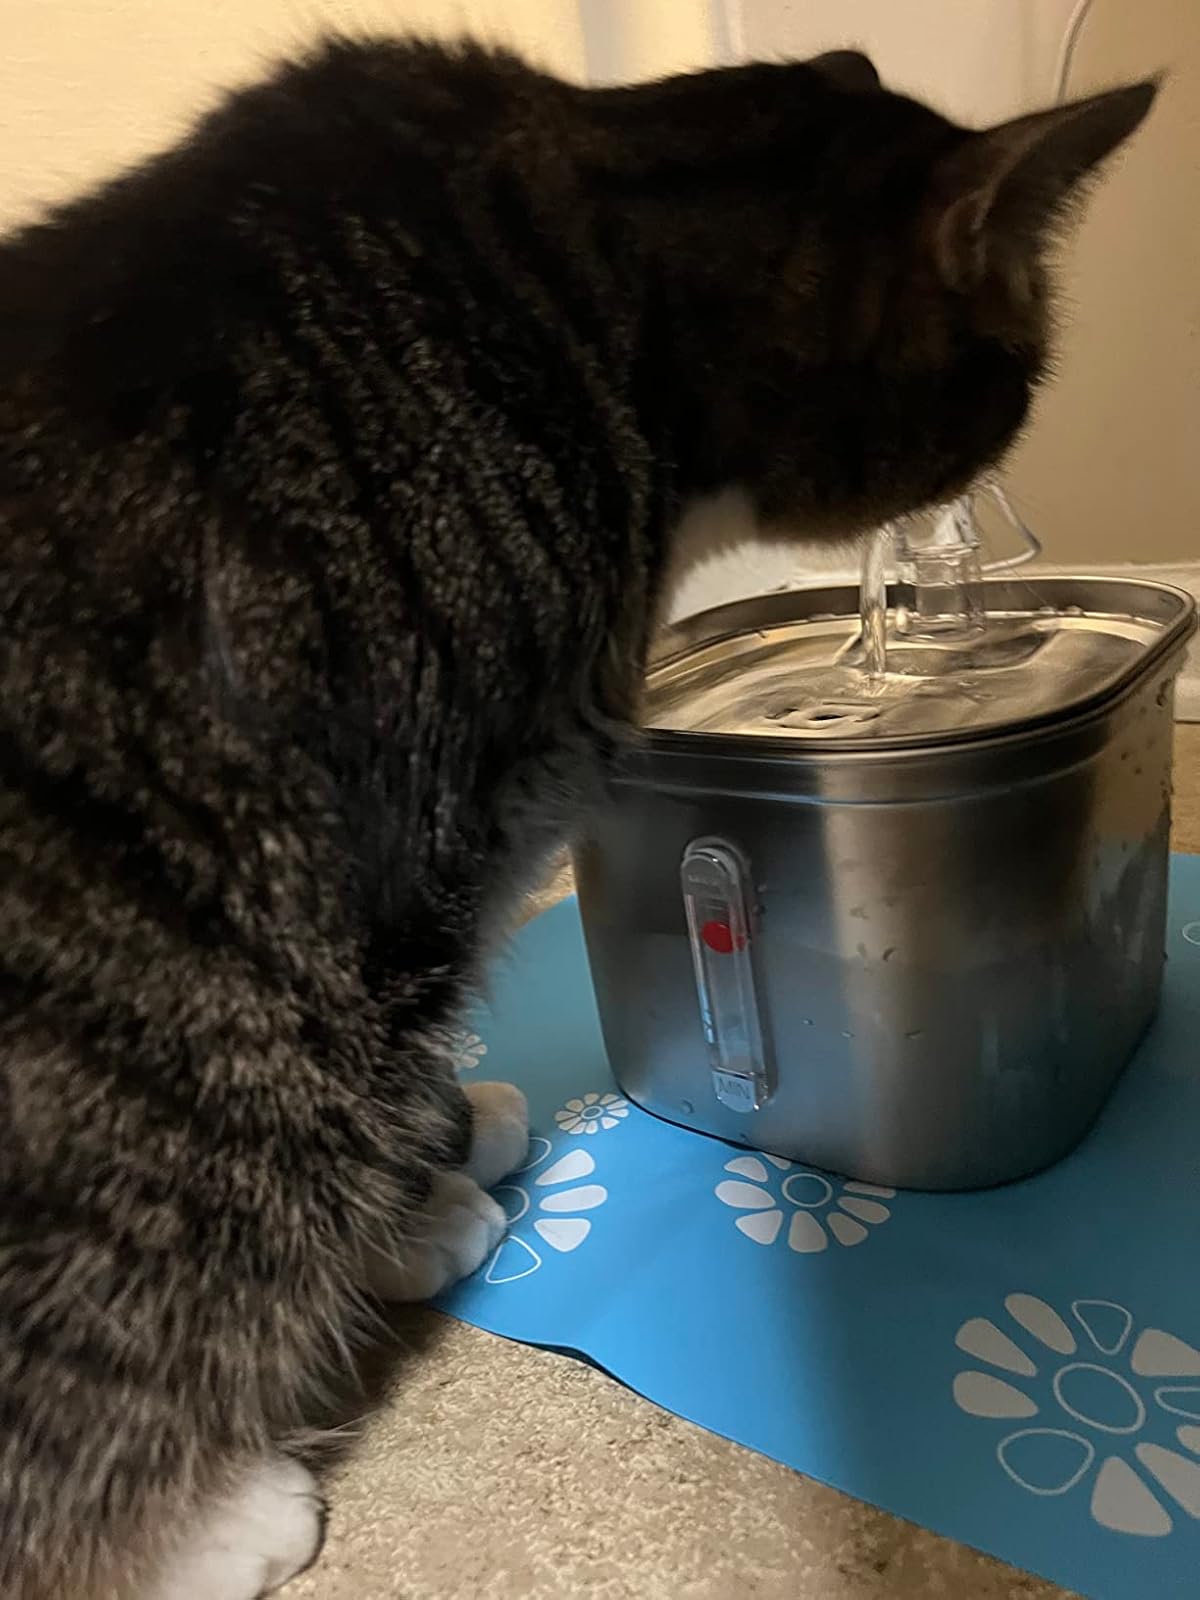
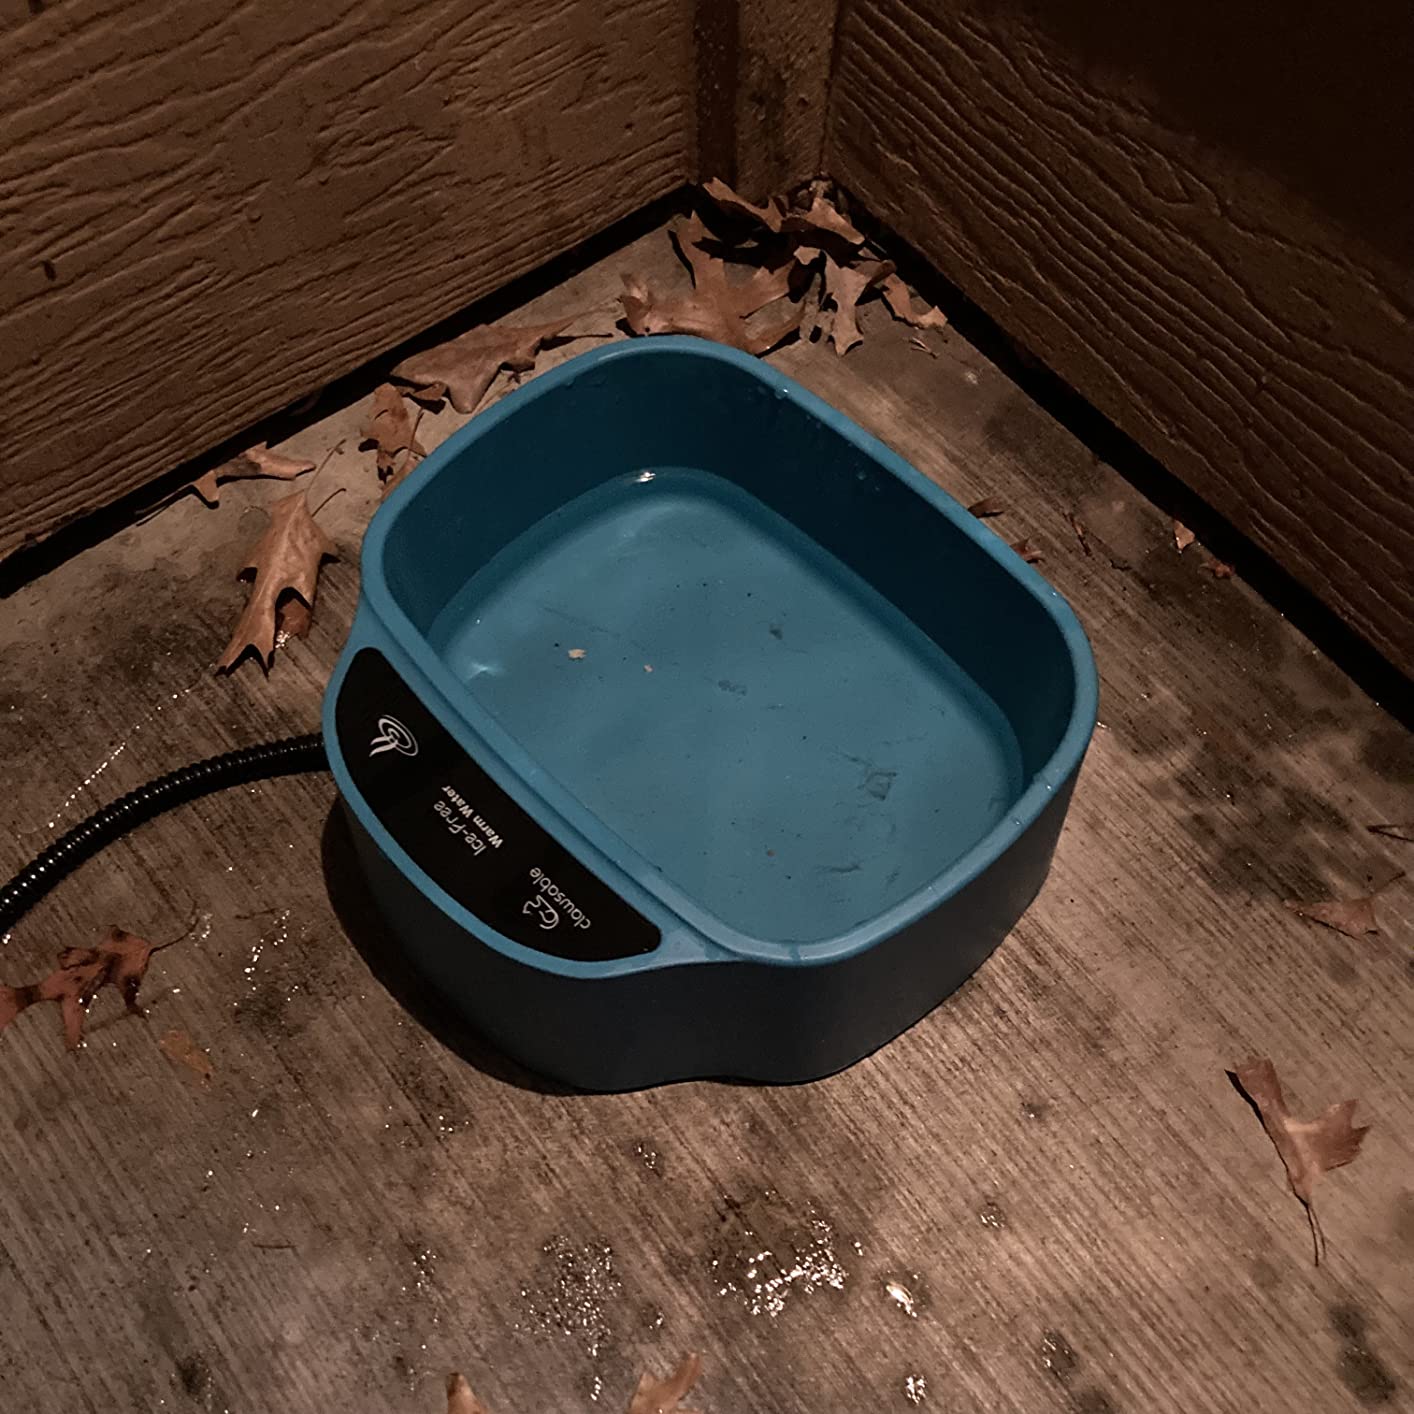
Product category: items_bowl
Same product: no